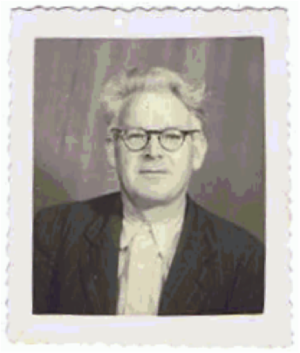
Adhémar Hennaut n'est déjà plus militant à cet âge. Il doit avoir atteint la cinquantaine. KAPANCI Sam,
Adhémar Hennaut est un dirigeant syndical, secrétaire fédéral et dirigeant du Parti Communiste Belge. Il est également directeur du journal De Roode Vaan, cofondateur et dirigeant de l'Opposition de Gauche du PCB, rédacteur au journal Le Communiste, directeur du journal De Kommunist et fondateur et dirigeant de la Ligue des Communistes Internationalistes. Il est ouvrier peintre de profession.